Telegraph Hill, San Francisco

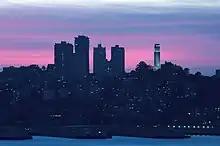
Telegraph Hill and the Coit Tower after sunset as seen from the East Bay

Sailing ships brought cargo to San Francisco but needed ballast when leaving. Rocks for ballast were quarried from the bay side of Telegraph Hill. Exposed rock from this quarrying is still visible from the Filbert Steps and from Broadway, where there was a large landslide on February 27, 2007, that damaged property and forced the evacuation of many residents.